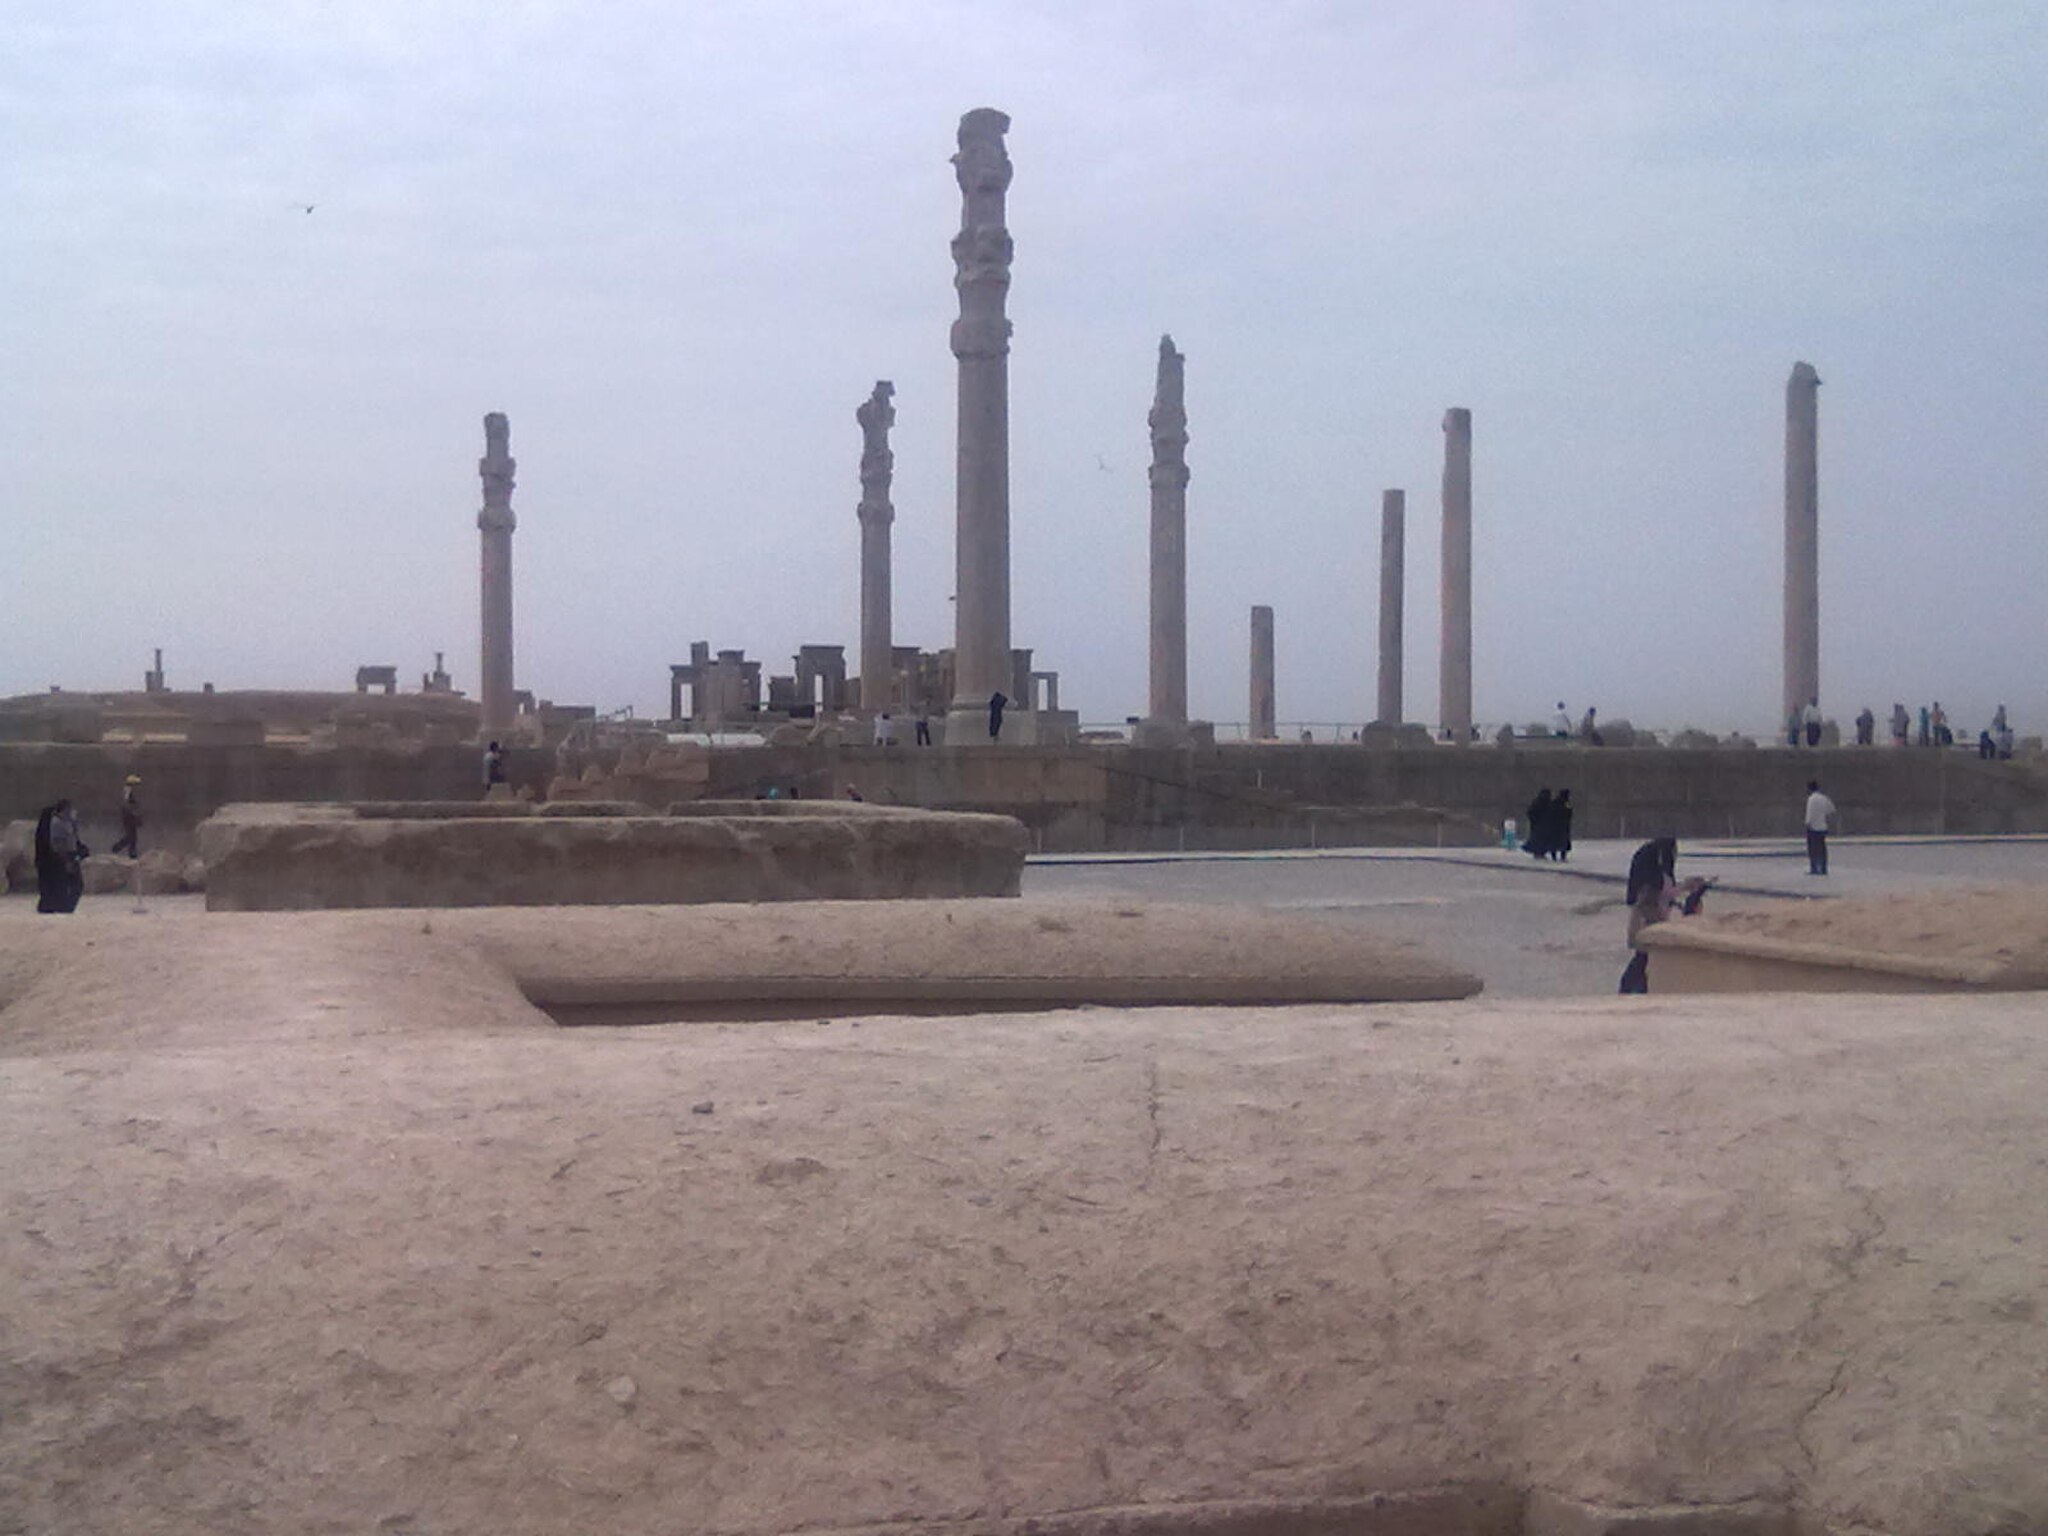
Title: Perspolis (1)
Date: 2011-09-11 10:20:46
Categories: Apadana of Persepolis, Self-published work, Cultural heritage monuments in Iran with known IDs, Uploaded via Campaign:wlm-ir, Images from Wiki Loves Monuments in Marvdasht, 2011 in Persepolis, Iran photographs taken on 2011-09-11, Images from Wiki Loves Monuments 2020, Images from Wiki Loves Monuments 2020 in Iran, Apadana northern stairs